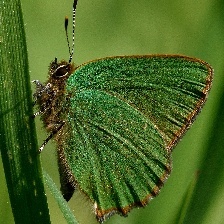
Species: GREEN HAIRSTREAK
Butterfly family (ImageNet category): lycaenid_butterfly